Simone Signoret

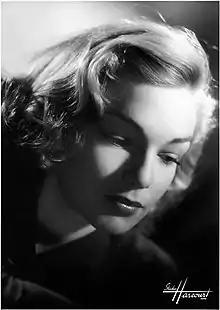
Signoret in 1947

Simone Signoret (born Simone Henriette Charlotte Kaminker; 25 March 1921 – 30 September 1985) was a French actress. She received various accolades, including an Academy Award, three BAFTA Awards, a César Award, a Primetime Emmy Award, and the Cannes Film Festival Award for Best Actress, in addition to nominations for two Golden Globe Awards.